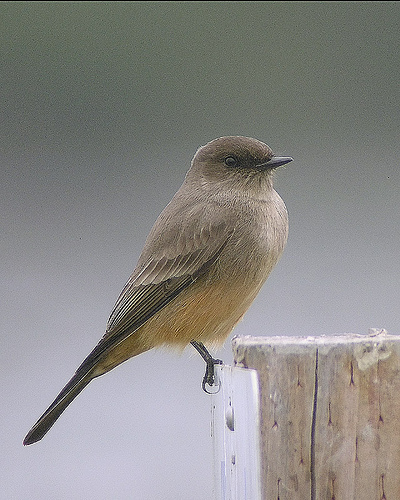
a small full breasted brown bird with tan abdomen and black rimmed wingbars.
this bird has a grey back and breast with a black wing and a small black beak.
a small bird with breast bulged out, and a long tail.
this bird has a speckled belly and breast with a short pointy bill.
small to medium brown and grey bird with medium black tarsus and short black beaka small, stately bird with subtle greyish-brown coverts, black secondaries, and a chest that changes from greyish brown near the throat to a faint reddish fawn at its tufted belly.
a small bird with a small gray beak, a long tail and a small head.
this is a brownish-gray bird with darker gray tail and a black pointed beak.
this small brownish gray bird has a shorter straight beak and dark tips to its wings and tail.
this small bird has a black bill, grey breast and crown, and dark retrices.
Species: Sayornis